Sharia

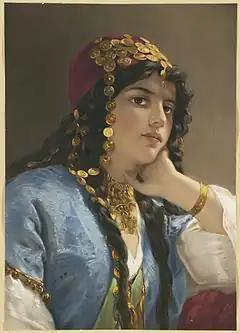
A ""cariye"" or Ottoman concubine, painting by Gustav Richter (1823–1884)

In Iran, "hisba" was enshrined in the constitution after the 1979 Revolution as a "universal and reciprocal duty", incumbent upon both the government and the people. Its implementation has been carried out by official committees as well as volunteer forces ("basij"). Elsewhere, policing of various interpretations of Sharia-based public morality has been carried out by the Kano State Hisbah Corps in the Nigerian state of Kano, by "Wilayatul Hisbah" in the Aceh province of Indonesia, by the Committee for the Propagation of Virtue and the Prevention of Vice in the Gaza Strip, and by the Taliban during their 1996–2001 and 2021–present rule of Afghanistan. Religious police organizations tend to have support from conservative currents of public opinion, but their activities are often disliked by other segments of the population, especially liberals, urban women, and younger people.